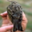
Label: bird